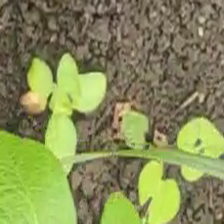
Weed species: Obscure_morning _glory(Ipomoea obscura)